Prehistoric art

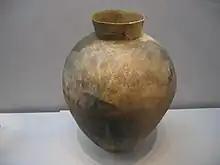
Large Middle Mumun storage vessel unearthed from a pit-house in or near Daepyeong

The earliest examples of Korean art consist of Stone Age works dating from 3000 BCE. These mainly consist of votive sculptures, although petroglyphs have also been recently rediscovered. Rock arts, elaborate stone tools, and potteries were also prevalent.